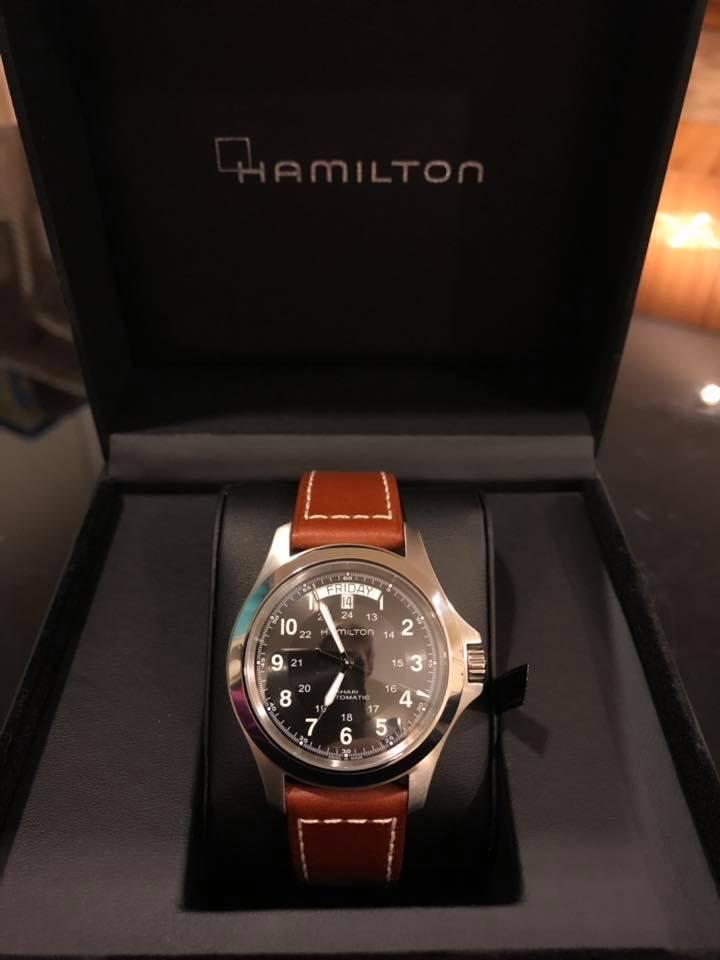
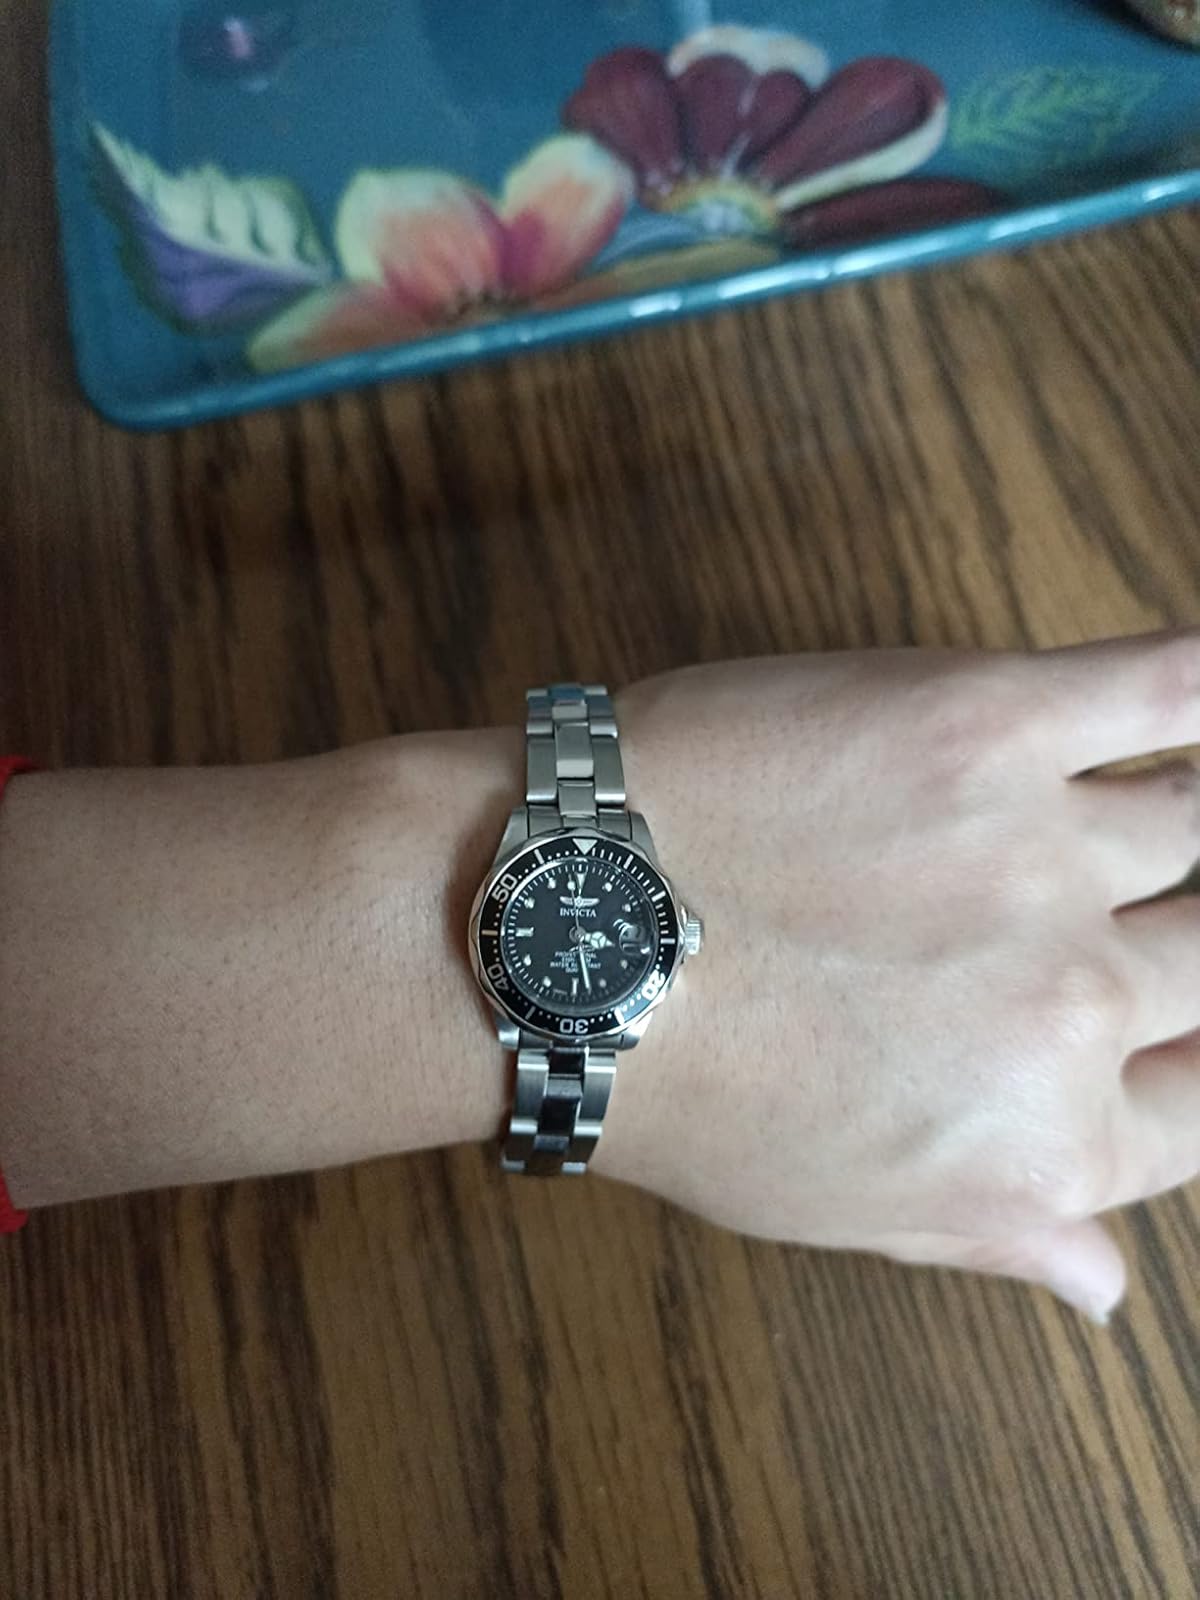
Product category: accessories_watch
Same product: no